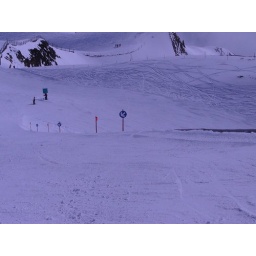
Third day of training, we had to jump over the fence and land down a Steep hill